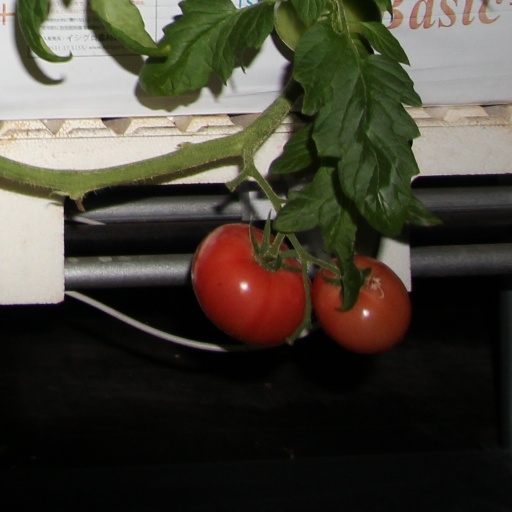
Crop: tomato